Iranian architecture

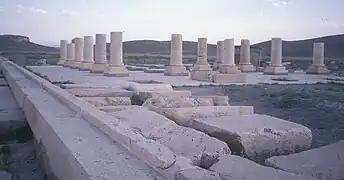
Pasargad

Hatra was a religious and trading center. Today it is a World Heritage Site, protected by UNESCO.